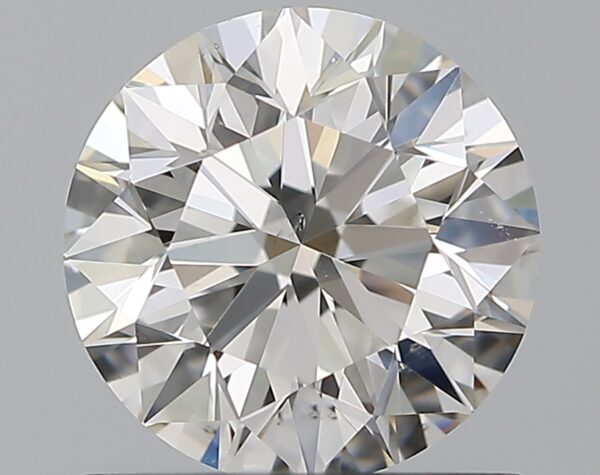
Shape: round
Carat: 1
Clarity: VS2
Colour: G
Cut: EX
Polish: EX
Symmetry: EX
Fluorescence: N
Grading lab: GIA
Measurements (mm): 6.32 x 6.36 x 4